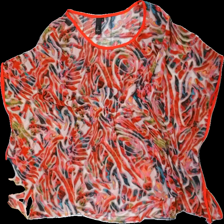
View: front
Type: Top
Category: Ladies
Brand: Not in the list
Brand text on label: jeena
Colors: Red, Beige, Blue, Multicolor
Material: 100% polyester
Pattern: Geometric print
Cut: Regular
Size: 44
Season: All
Damage location: middle right
Damage 2 location: middle left
Price range: 50-100
Recommended usage: Reuse
Description: tunn tröja med batik mönster typ